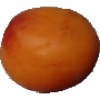
Label: apricot